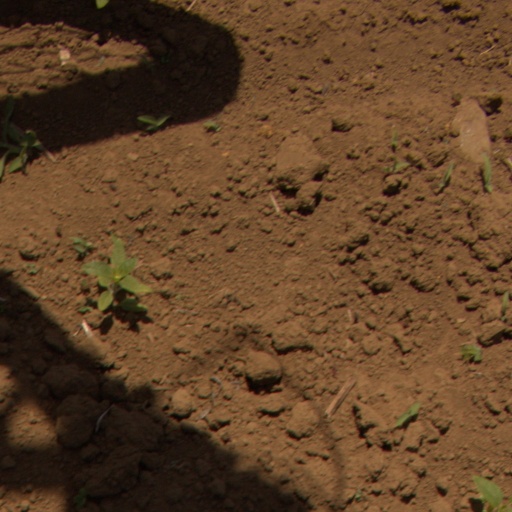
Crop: Jerusalem artichoke